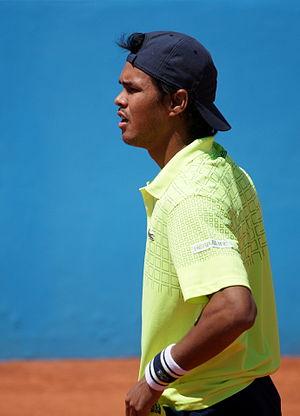
Somdev Devvarman Nice Open ATP 2014
Somdev Kishore Devvarman, né le 13 février 1985 à Guwahati en Assam, est un joueur de tennis indien, professionnel de 2008 à 2016.